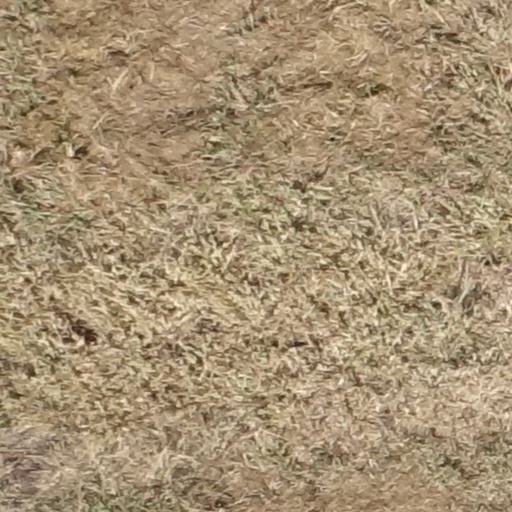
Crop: sorghum